Tourism in Saudi Arabia

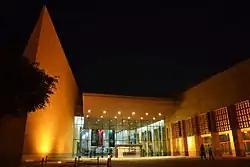
National Museum

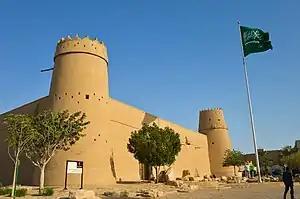
Masmak fort

Saudi Arabia is the second biggest tourist destination in the Middle East with over 16 million visiting in 2017. Although most tourism in Saudi Arabia still largely involves religious pilgrimages, there is growth in the leisure tourism sector. As the tourism sector has been largely boosted lately, the sector is expected to a significant industry for Saudi Arabia, reducing its dependence on oil revenues. This is proved as tourism sector is expected to generate $25 billion in 2019. Potential tourist areas include the Hijaz and Sarawat Mountains, Red Sea diving and a number of ancient ruins.